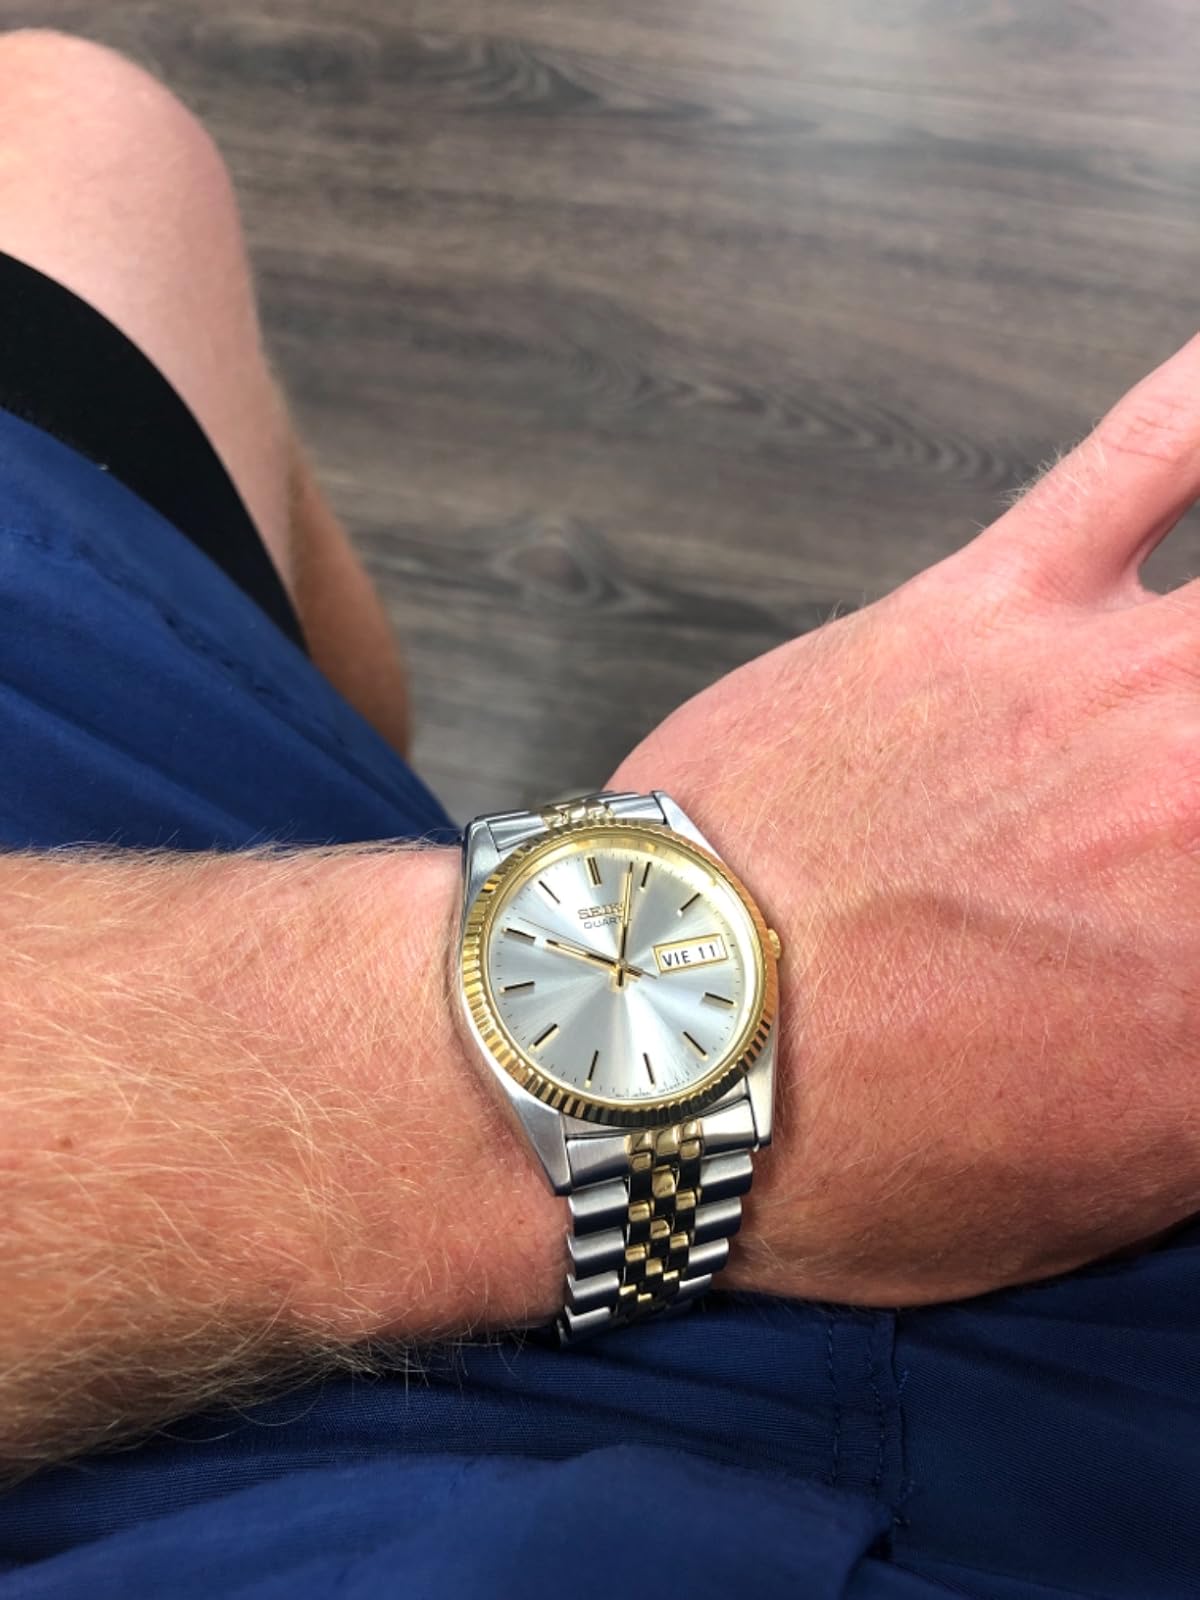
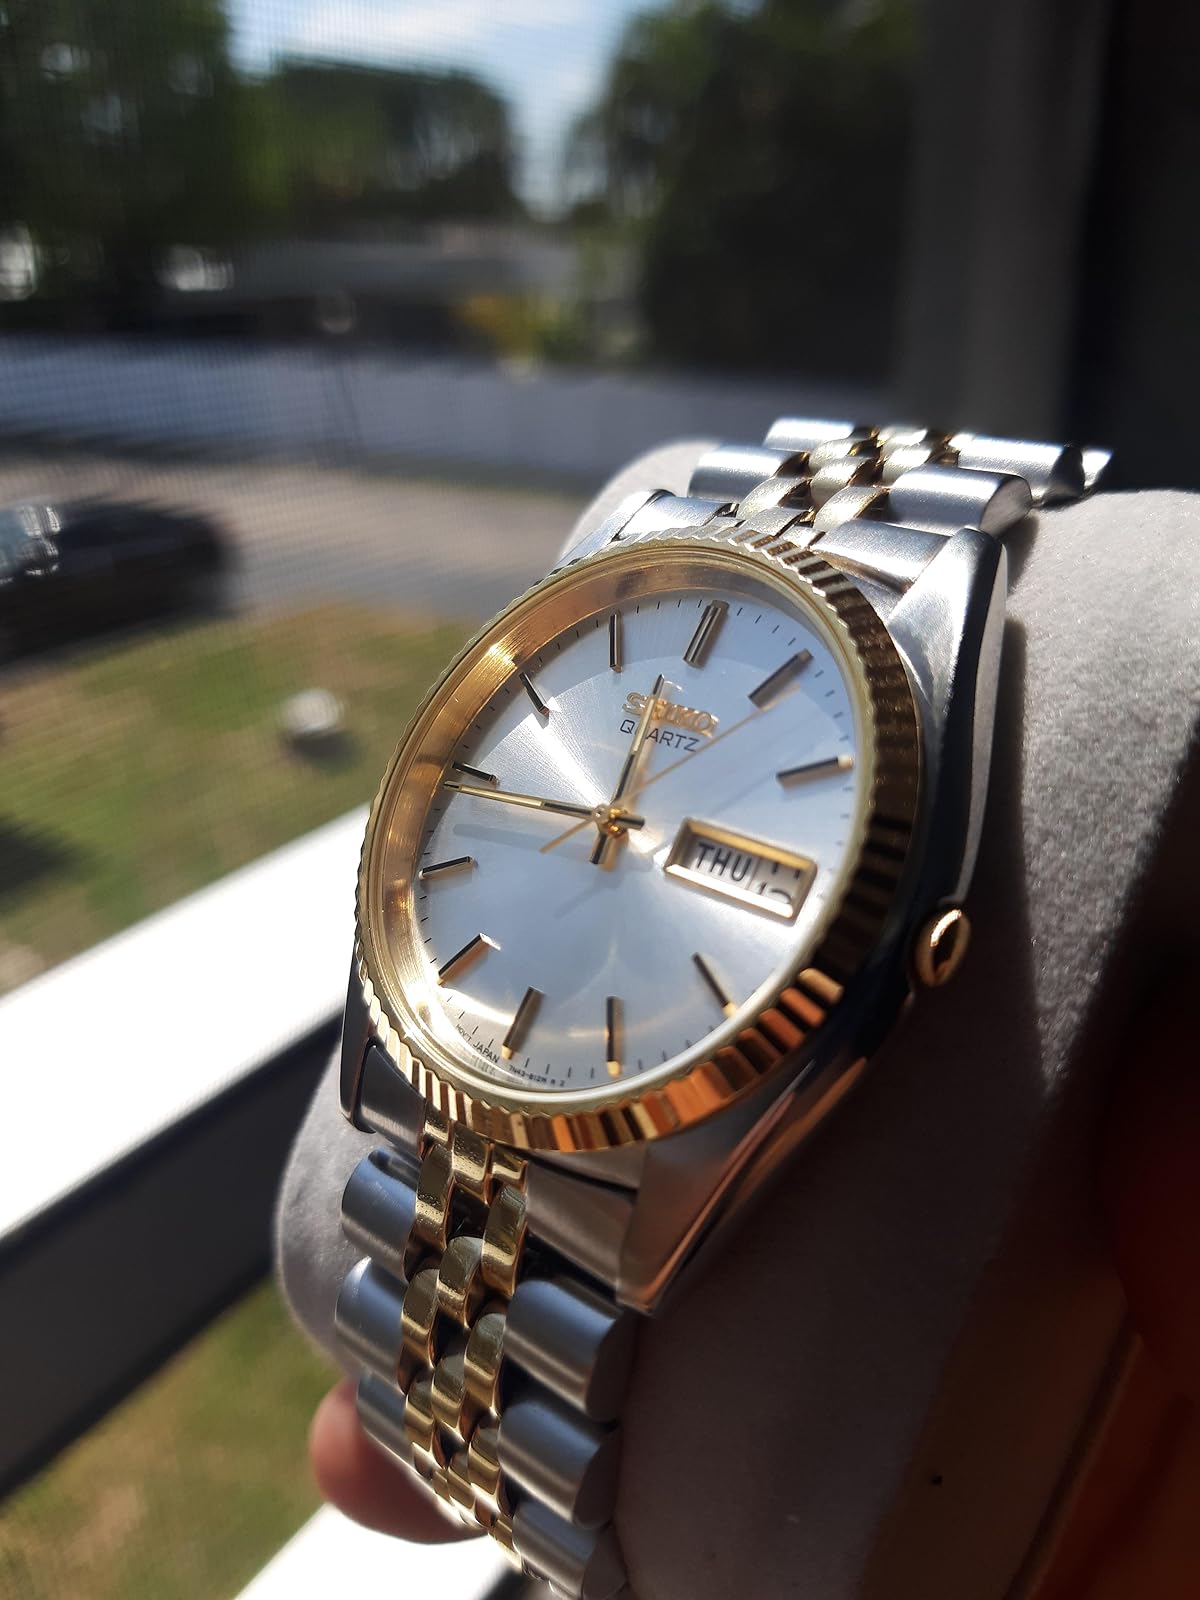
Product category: accessories_watch
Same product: yes